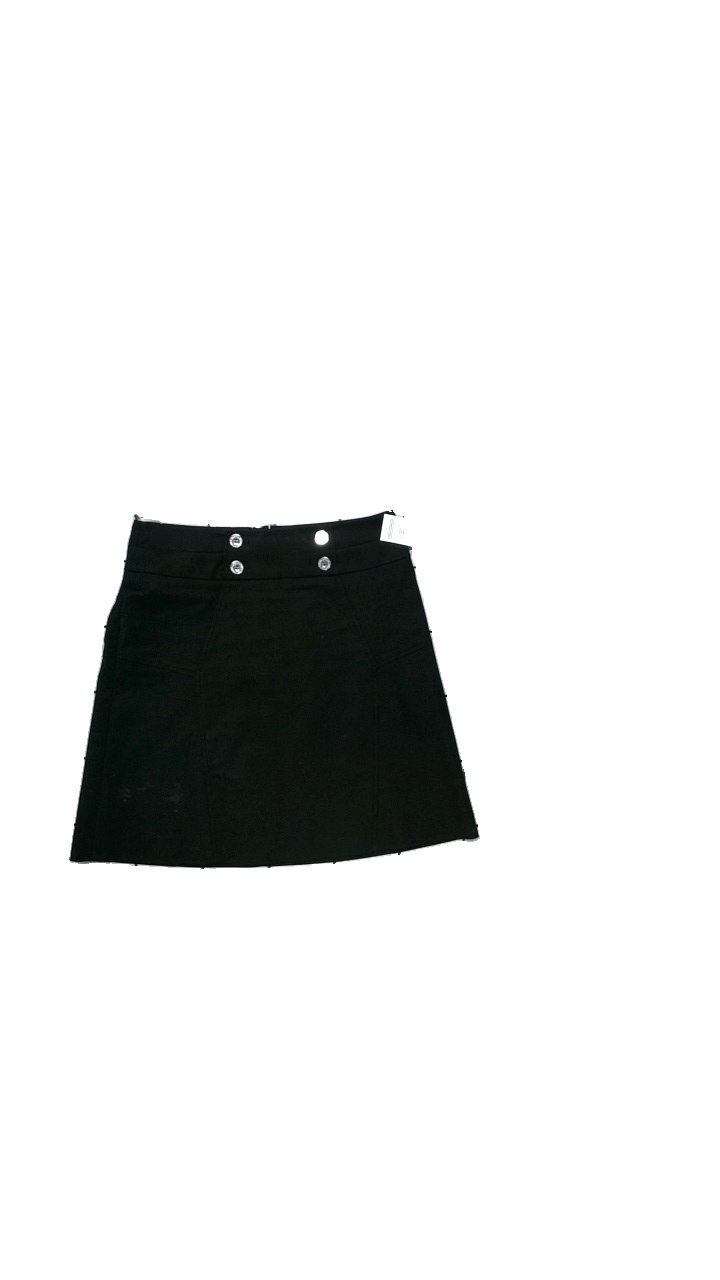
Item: Skirt (Ladies)
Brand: Karen Millen
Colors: Black
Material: Main 95% cotton, 5% elastane. Lining 96% acetate, 4% elastane
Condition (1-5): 4
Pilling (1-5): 5
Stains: Minor
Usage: Reuse
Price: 150-250